Aachen–Mönchengladbach railway

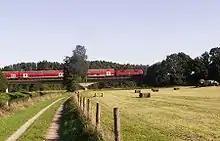
Wupper-Express on the Rur bridge

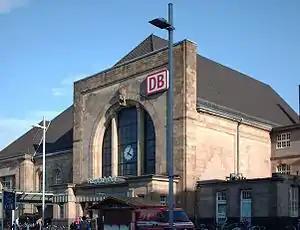
Mönchengladbach Hauptbahnhof

The line runs through Übach-Palenberg halt and Geilenkirchen station, which once connected to the metre-gauge Geilenkirchen District Railway to Tüddern and Alsdorf. Currently, the standard gauge rail link of the power company, "WestEnergie und Verkehr GmbH" is the only remnant of the district railway era. The terrain becomes flat in Lindern, where there is a connection with the branch line to the city of Heinsberg. The Lindern–Brachelen–Baal section of the line is on a high embankment across the low plain of the Rur river, which is crossed by a concrete bridge.